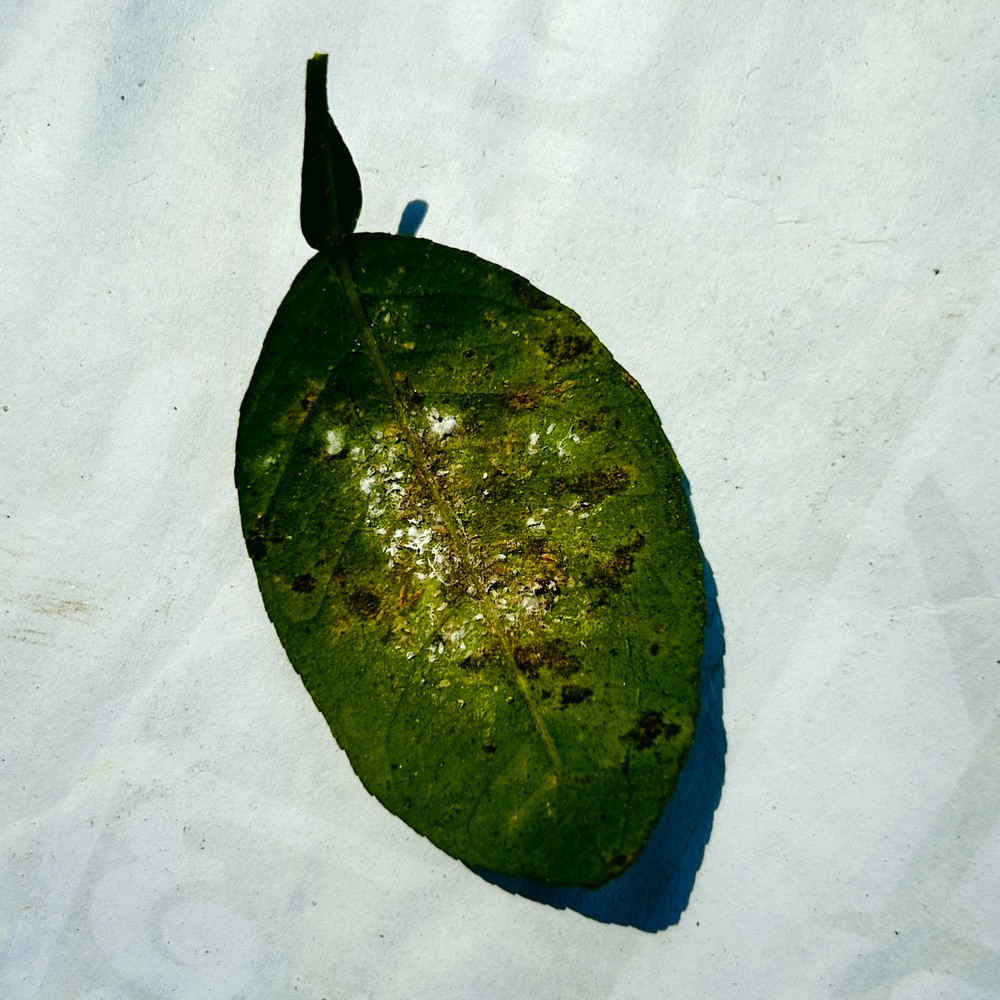
Label: Spider Mites